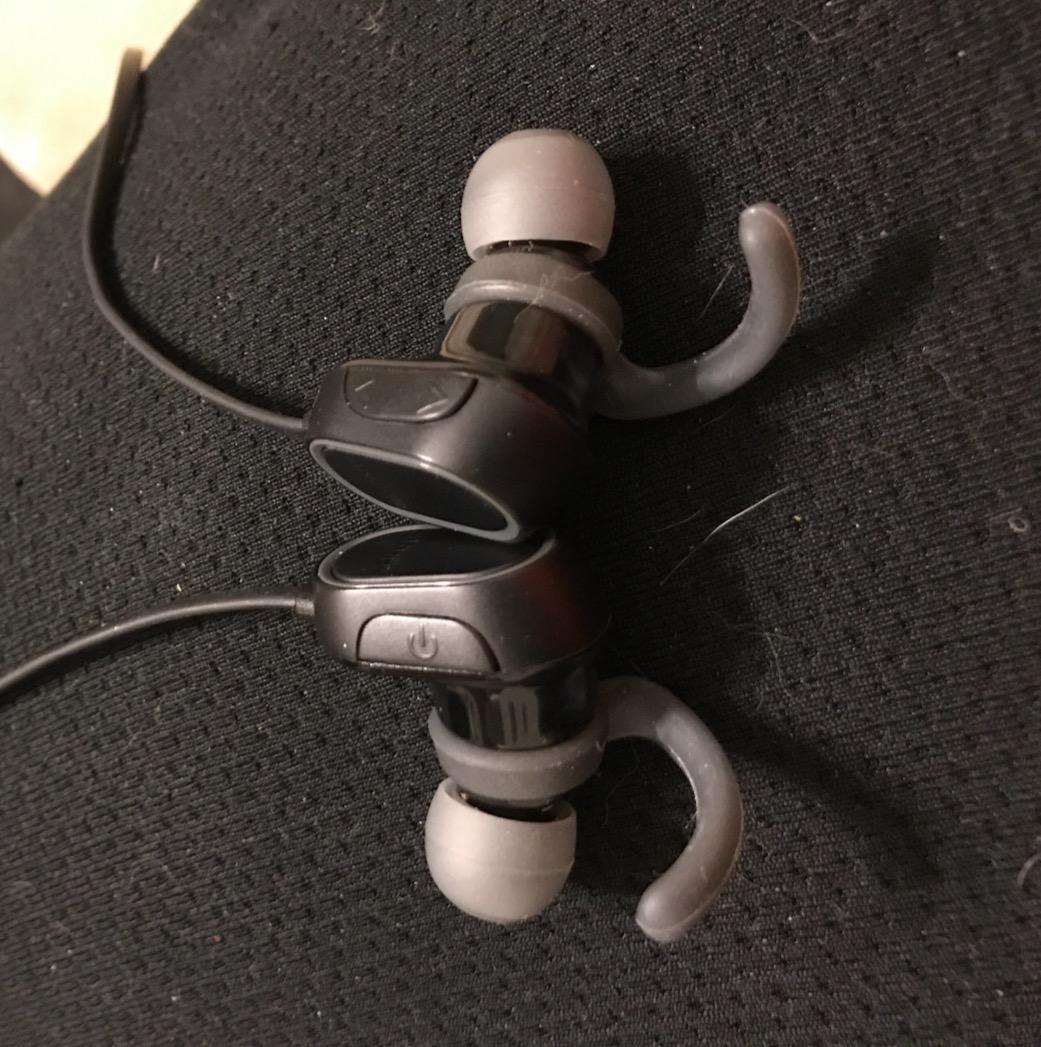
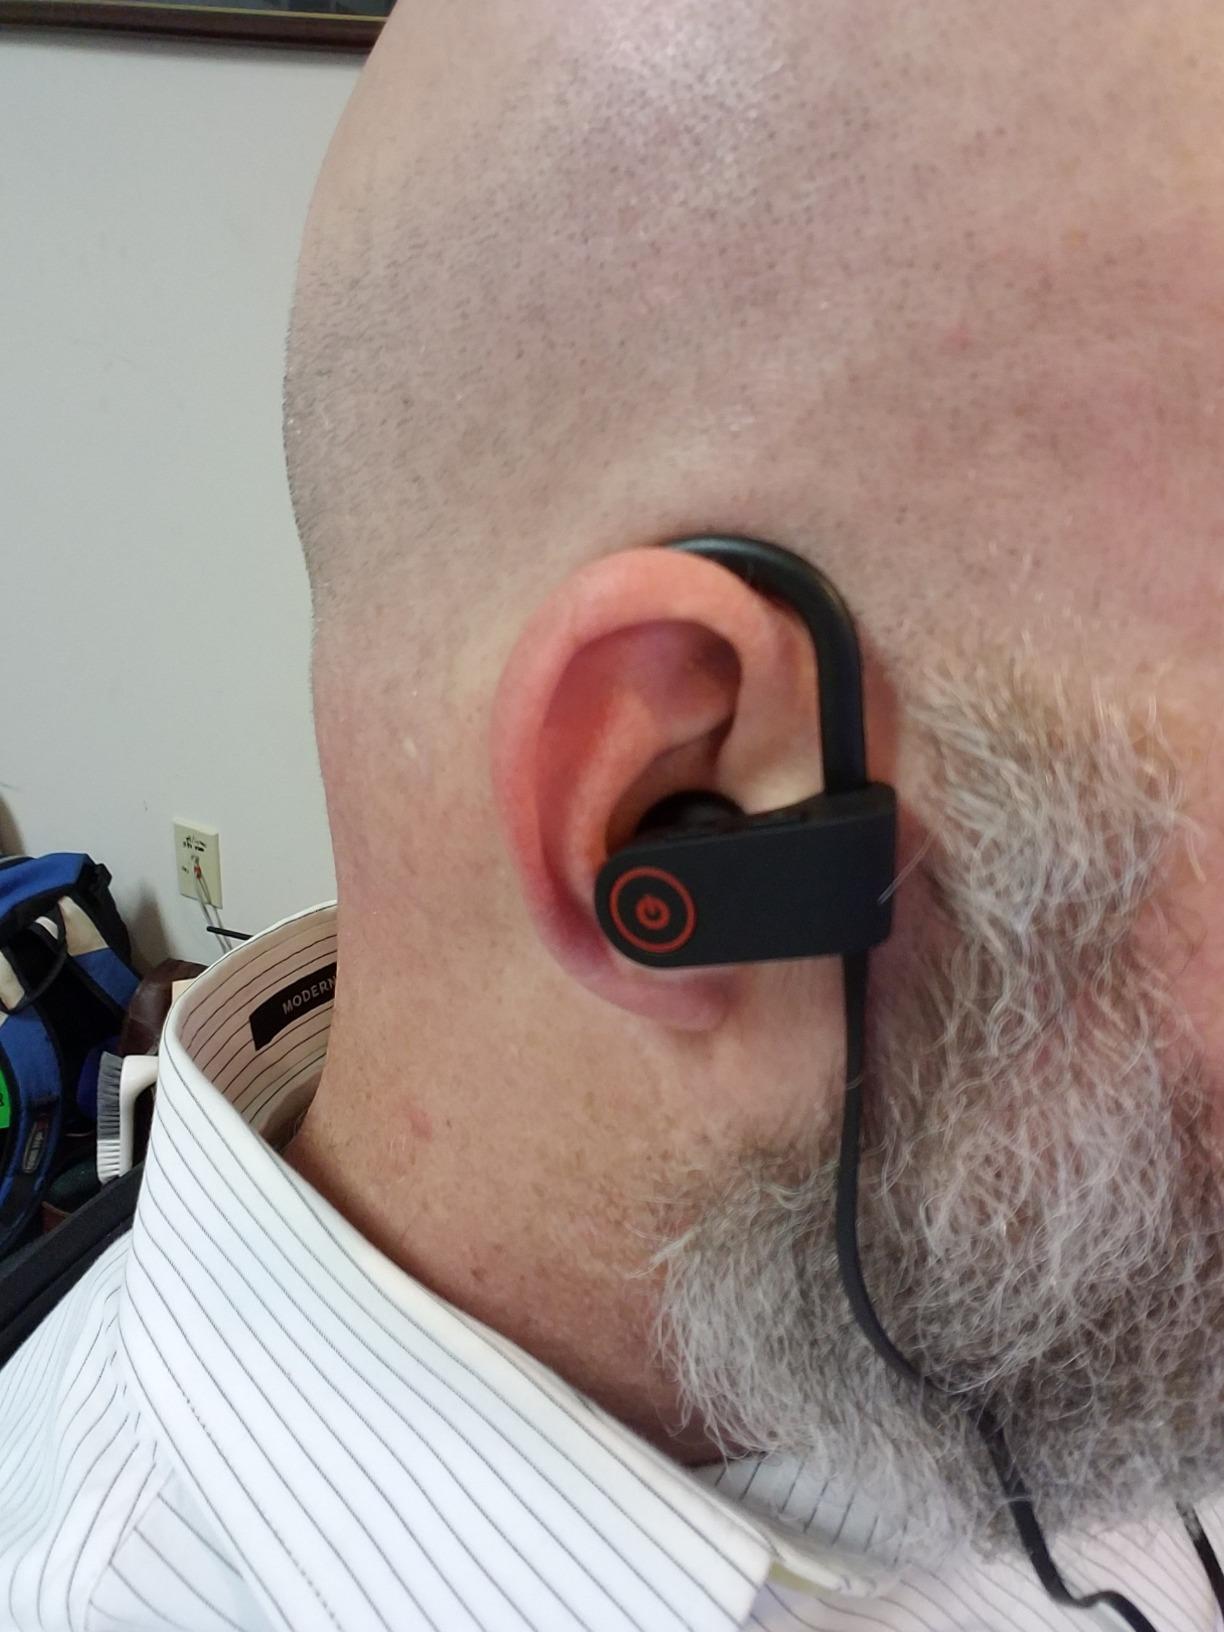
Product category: headphones
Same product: no